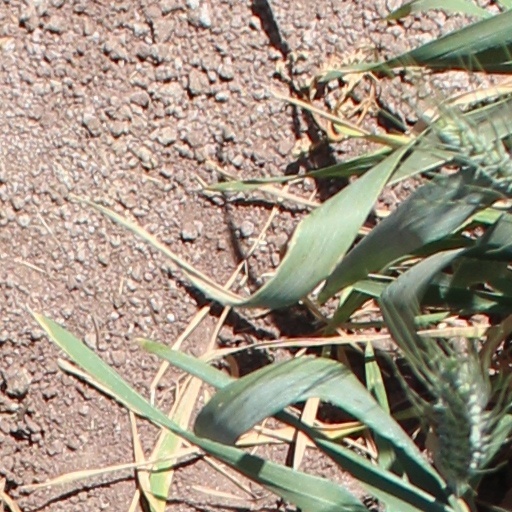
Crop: wheat